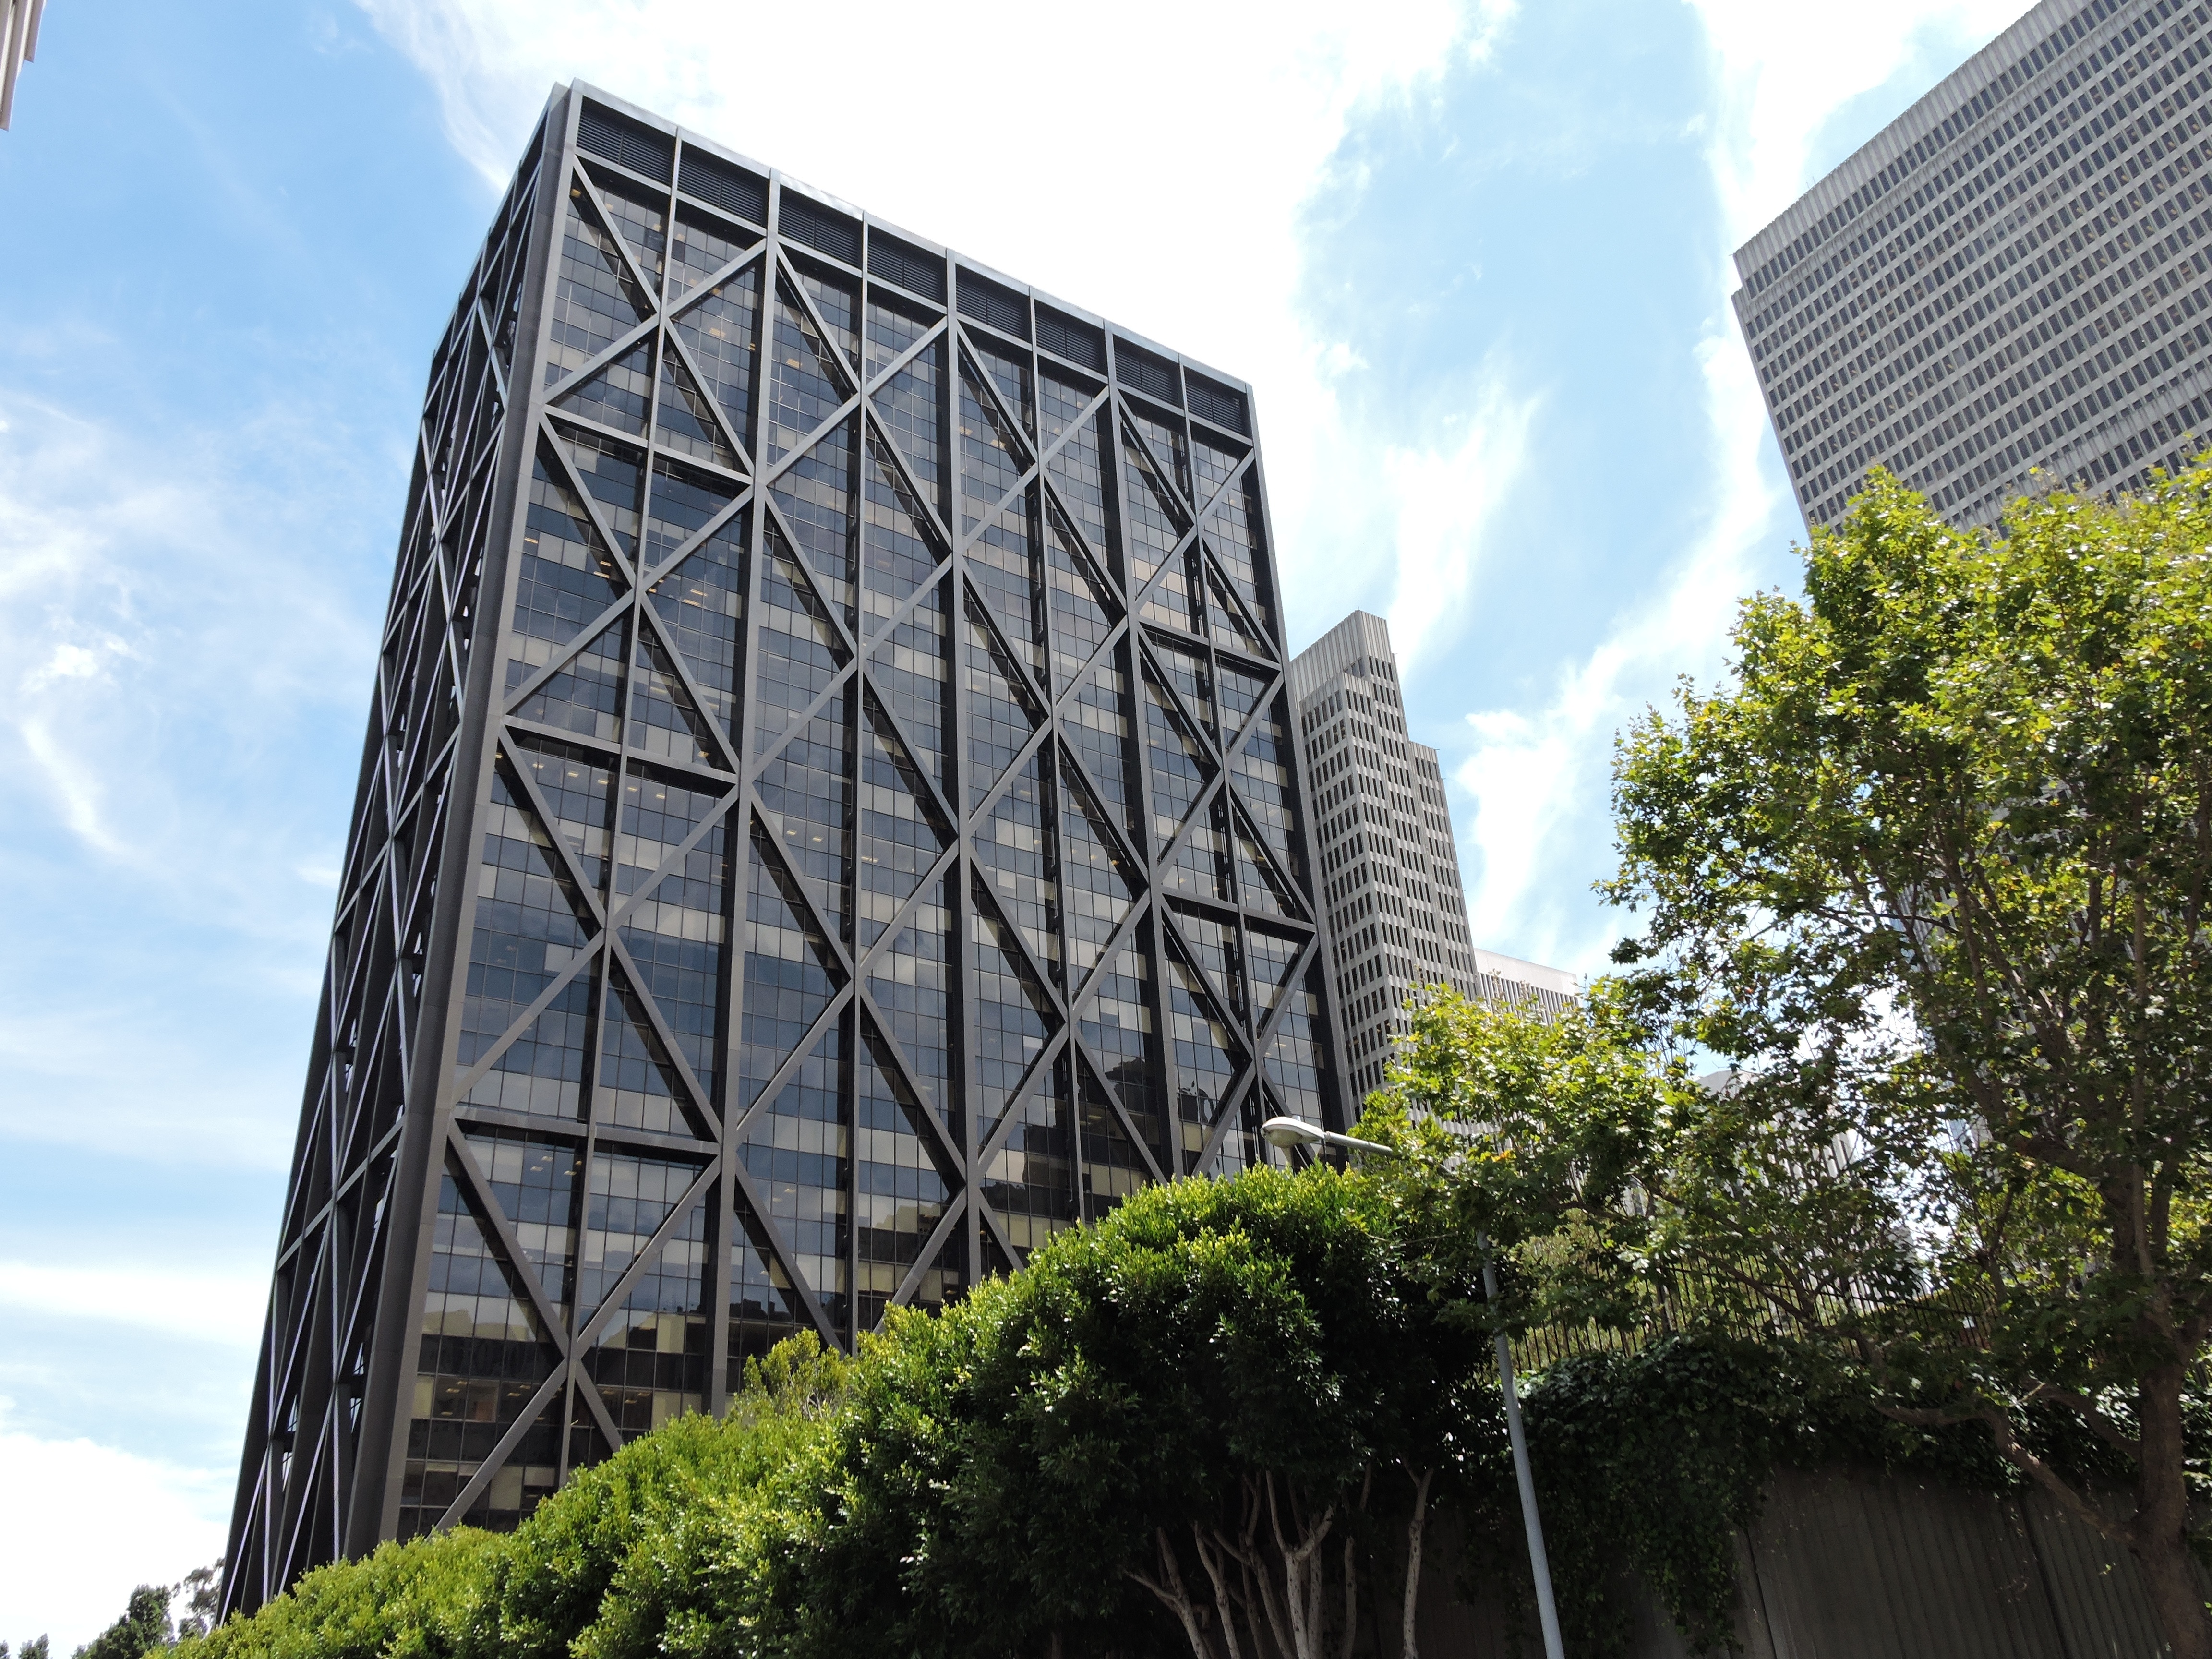
architecture, building, city, skyscraper, urban, monument, cityscape, downtown, san francisco, tower, usa, america, landmark, facade, california, tower block, hotel, tall, headquarters